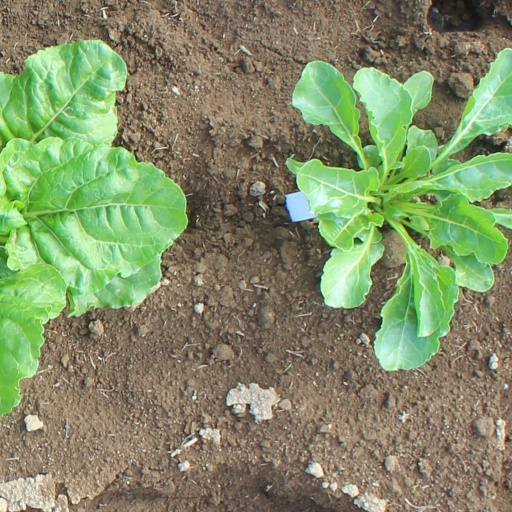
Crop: sugar beet